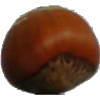
Label: Nut Forest 1